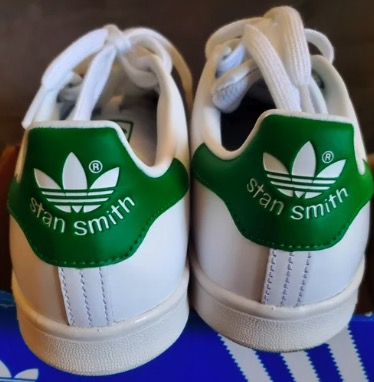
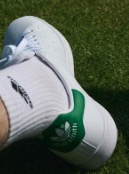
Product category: misc
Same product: yes